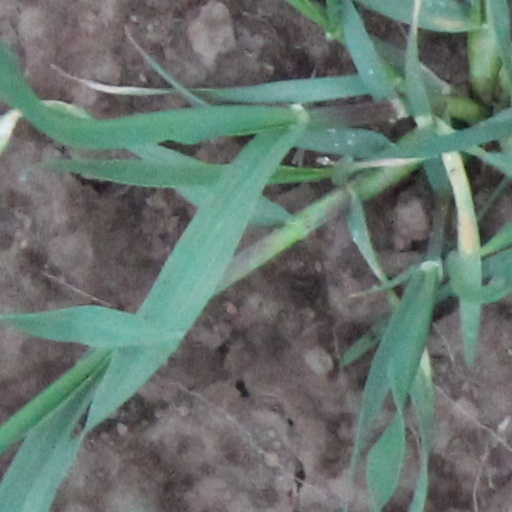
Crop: wheat